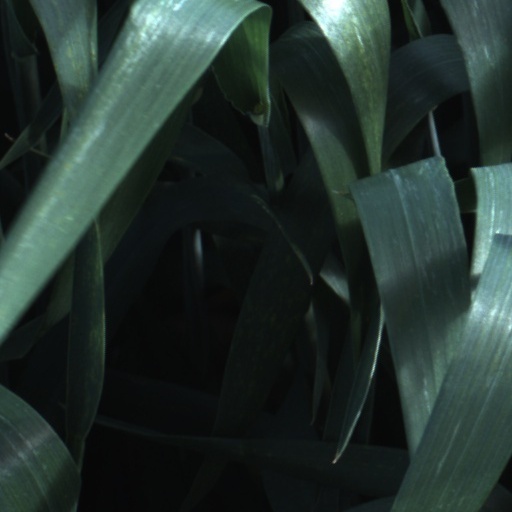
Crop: wheat